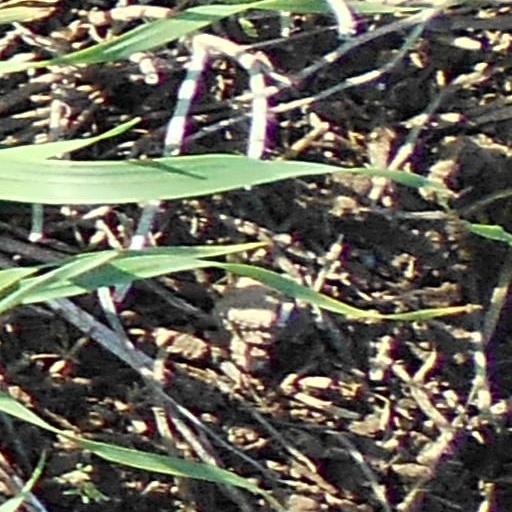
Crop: wheat